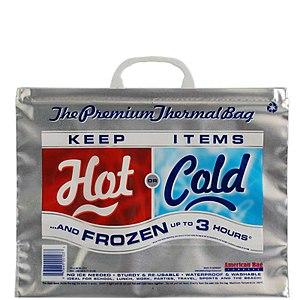
Un sac isothermique est un sac, souvent constitué de 3 couches: une couche intérieur en polyéthylène apte au contact alimentaire, une couche intermédiaire composée de mousse polyéthylène à cellules fermées, une couche extérieure composée d'un complexe polyester/polyéthylène souvent de couleur argentée, ou de polyéthylène imprimé ou blanc. Le sac isotherme permet de transporter les aliments surgelés ou les produits pharmaceutiques thermosensibles plus longtemps en minimisant le risque de rupture de la chaîne du froid, notamment par l'ajout d'un gel eutectique réfrigéré entre -2 °C et -8 °C qui permet de ralentir les échanges thermiques.